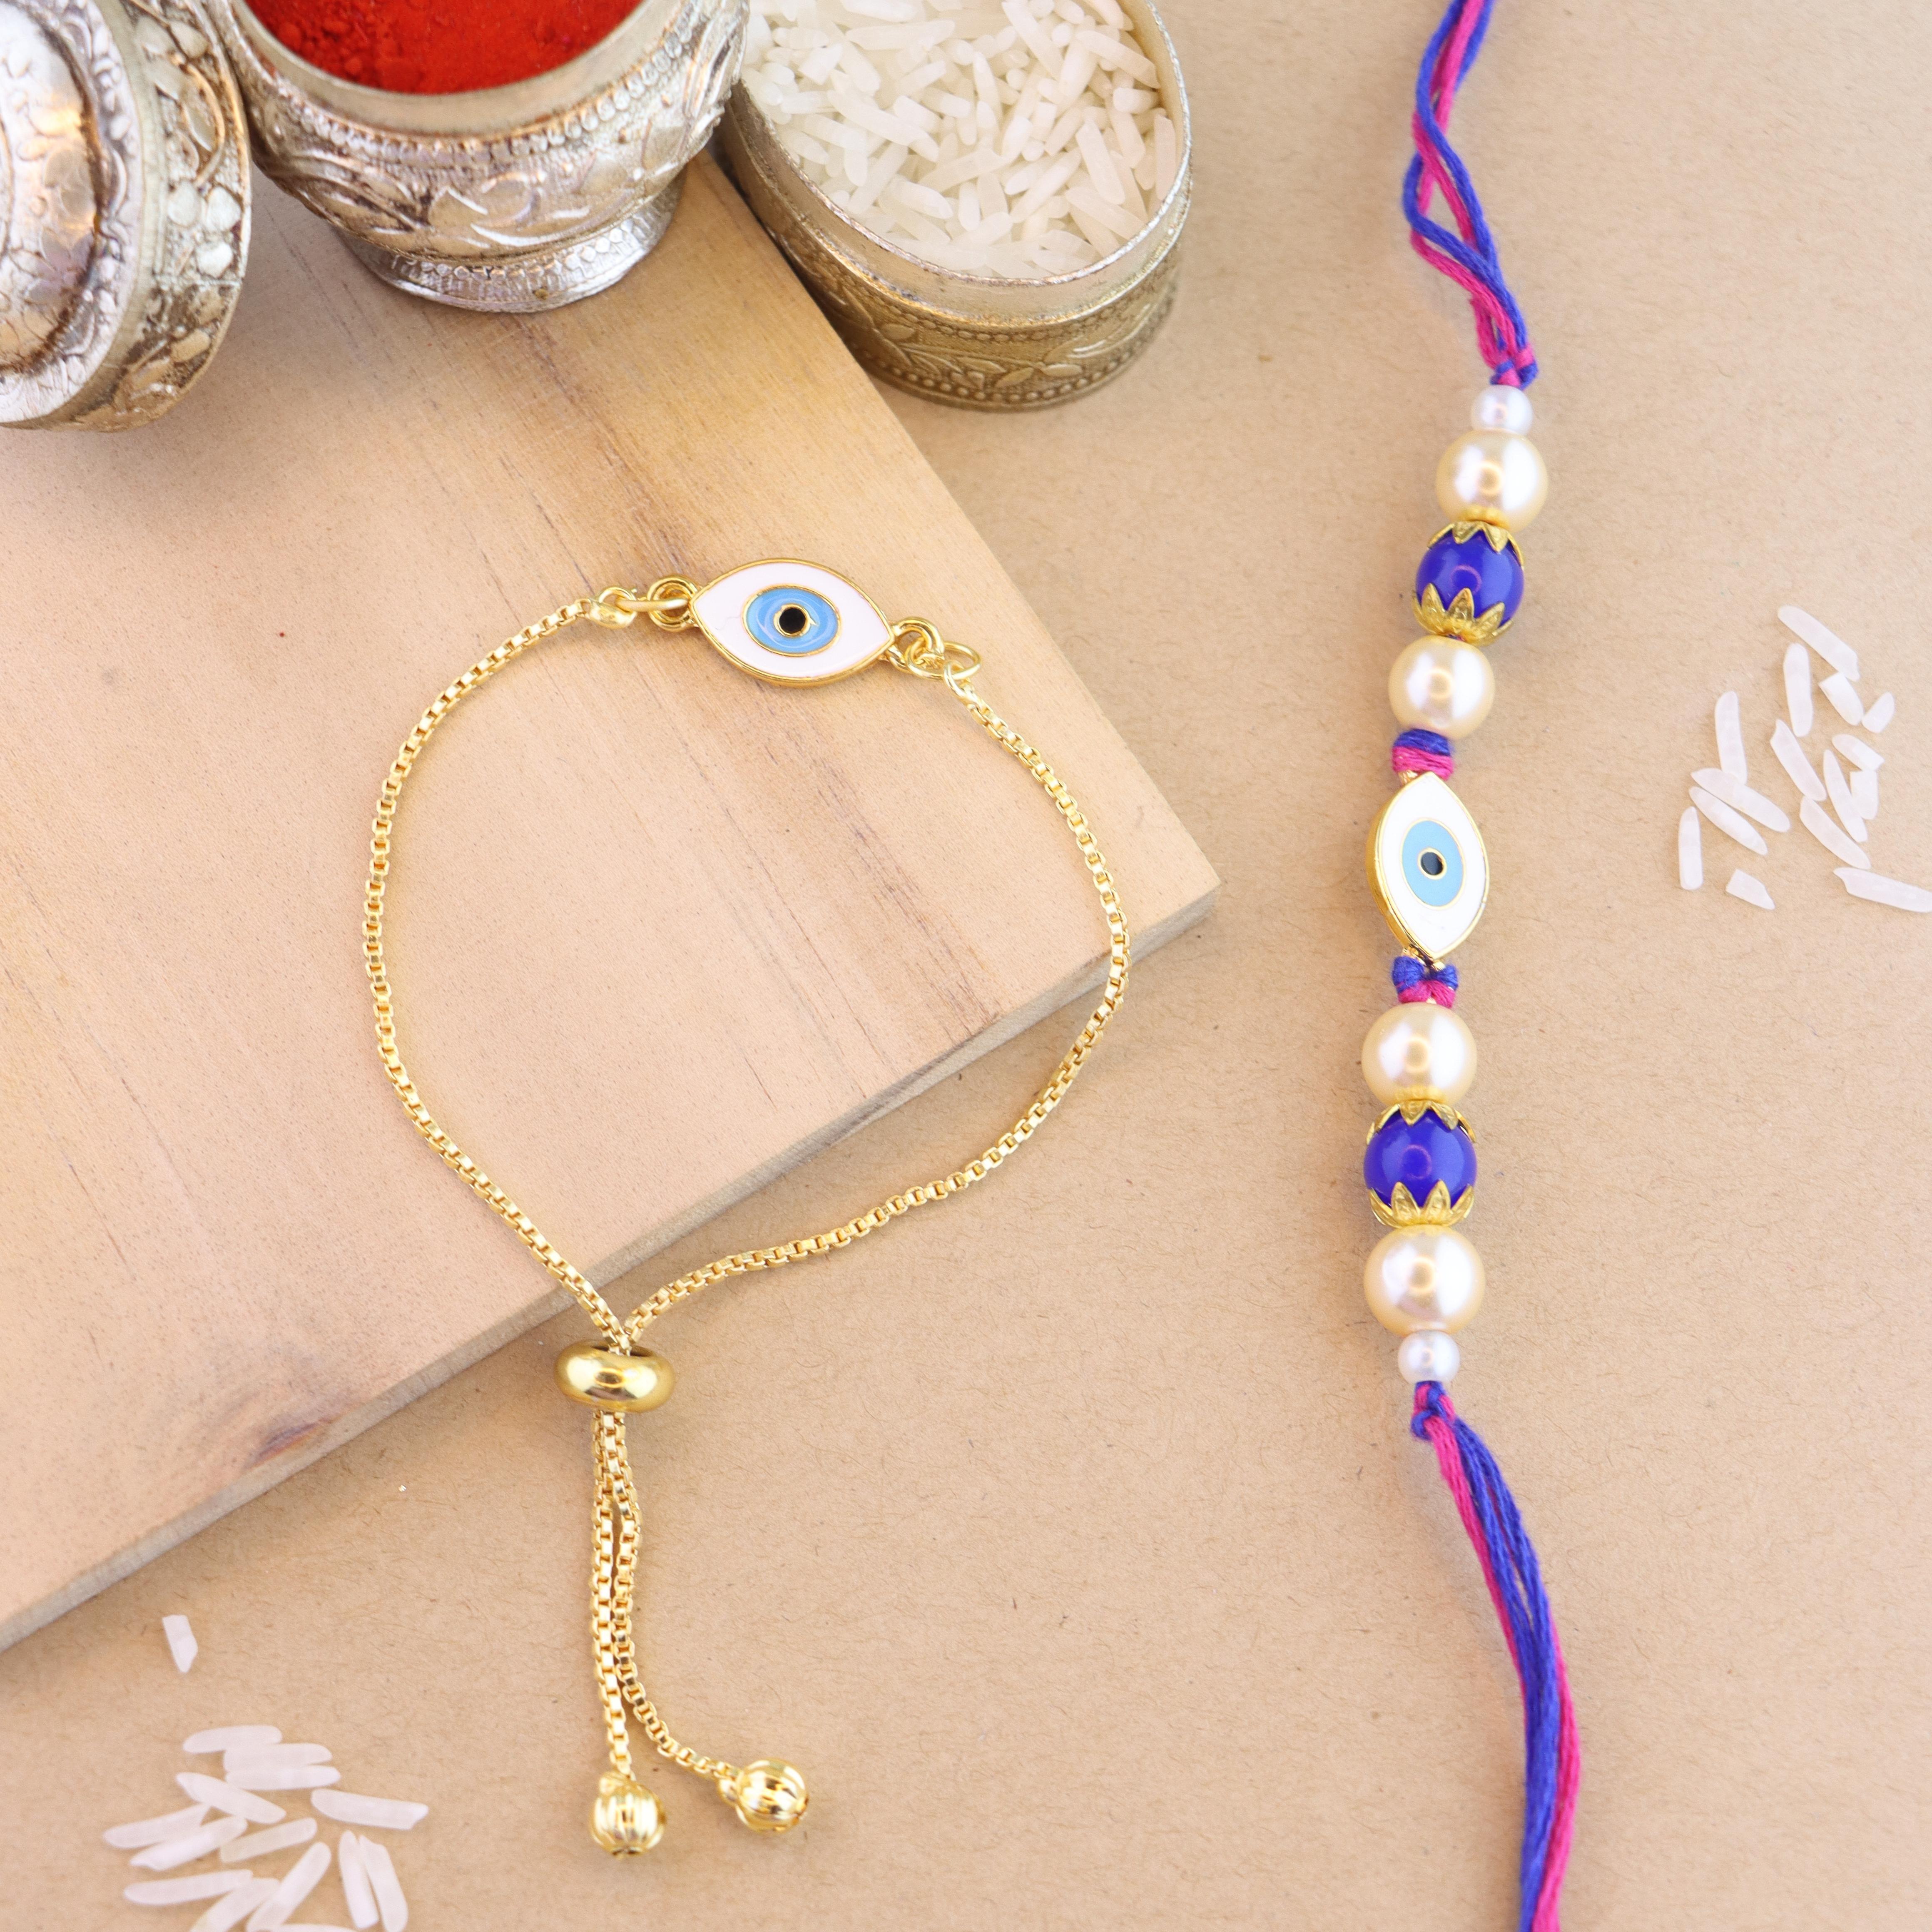
I Jewels Rakshabhandhan Special Designer Enamel Evil Eye Bhaiya Bhabhi Lumba Rakhi Combo Set With Roli Chawal (R129-CO)
Type: Rakhis
Brand: I Jewels
Price: Rs. 399
 An enamel evil eye design pearl Bhai-Bhabhi Rakhi is a unique and visually striking Rakhi set that combines the protective symbolism of the evil eye with the elegance of pearls. This Rakhi is specifically designed for both the brother and sister-in-law (Bhai-Bhabhi) to celebrate their bond during the festival of Raksha Bandhan. The main feature of this Rakhi set is the evil eye design, which is believed to protect the wearer from negative energies and ward off evil. The evil eye design is typically created using enamel, a colored pearls which adds vibrant and eye-catching colors to the Rakhi.
Features: QUALITY: The rakhi set is made of high-quality materials to ensure durability and longevity. The pearls, threads, and other decorative elements are carefully selected to create a beautiful and long-lasting rakhi., Design : The Rakhi set features a stunning design with Kundan stones, known for their intricate craftsmanship and elegant appeal. The Kundan embellishments add a touch of traditional charm and opulence to the Rakhis., Express Your Love and Strengthen the Bond : Send a Beautiful Rakhi to Your Brother and Bhabhi, Promising a Growing Bond with Each Passing Moment.\
Included: 1 Rakhi 1 Lumba